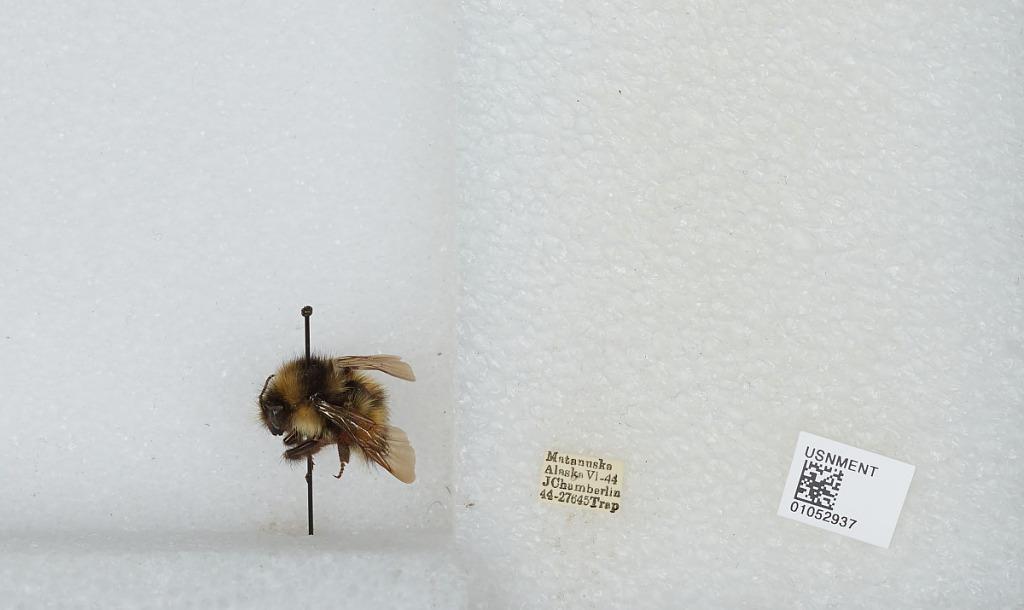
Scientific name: Bombus sp.
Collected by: J. Chamberlin
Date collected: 1944-6-
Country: United States
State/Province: Alaska
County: Matanuska-Susitna
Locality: Matanuska
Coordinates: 61.38, -150.25